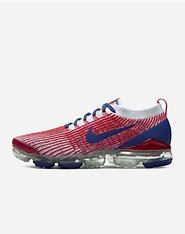
Brand: Nike
Model: Air Vapormax Flyknit 3